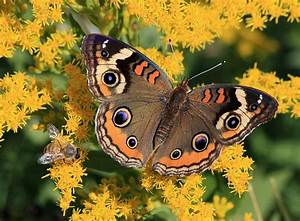
Label: butterfly